Bird visual acuity rendering: 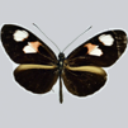
Butterfly visual acuity rendering: 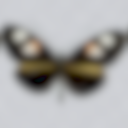
Species: melpomene
Subspecies: plesseni
Sex: male
View: dorsal
Hybrid status: valid subspecies
Locality: Alpayacu ECD PA
Coordinates: -1.467, -78.117